John Harrison Clark

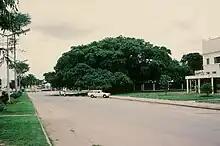
A tree with very widely spread branches, viewed from across the street

The British South Africa Company (BSAC), established by Cecil Rhodes in 1889, was designed to occupy and develop the area immediately north of the Transvaal, with the ultimate goal of aiding Rhodes's dream of a Cape to Cairo railway through British territory. Having a firm hold over Matabeleland, Mashonaland and Barotseland by 1894, the company began officially calling its domain "Rhodesia" in 1895. The BSAC sought to further expand its influence north of the Zambezi, and to that end regularly sent expeditions into what was dubbed North-Eastern Rhodesia to negotiate concessions with local rulers and found settlements.